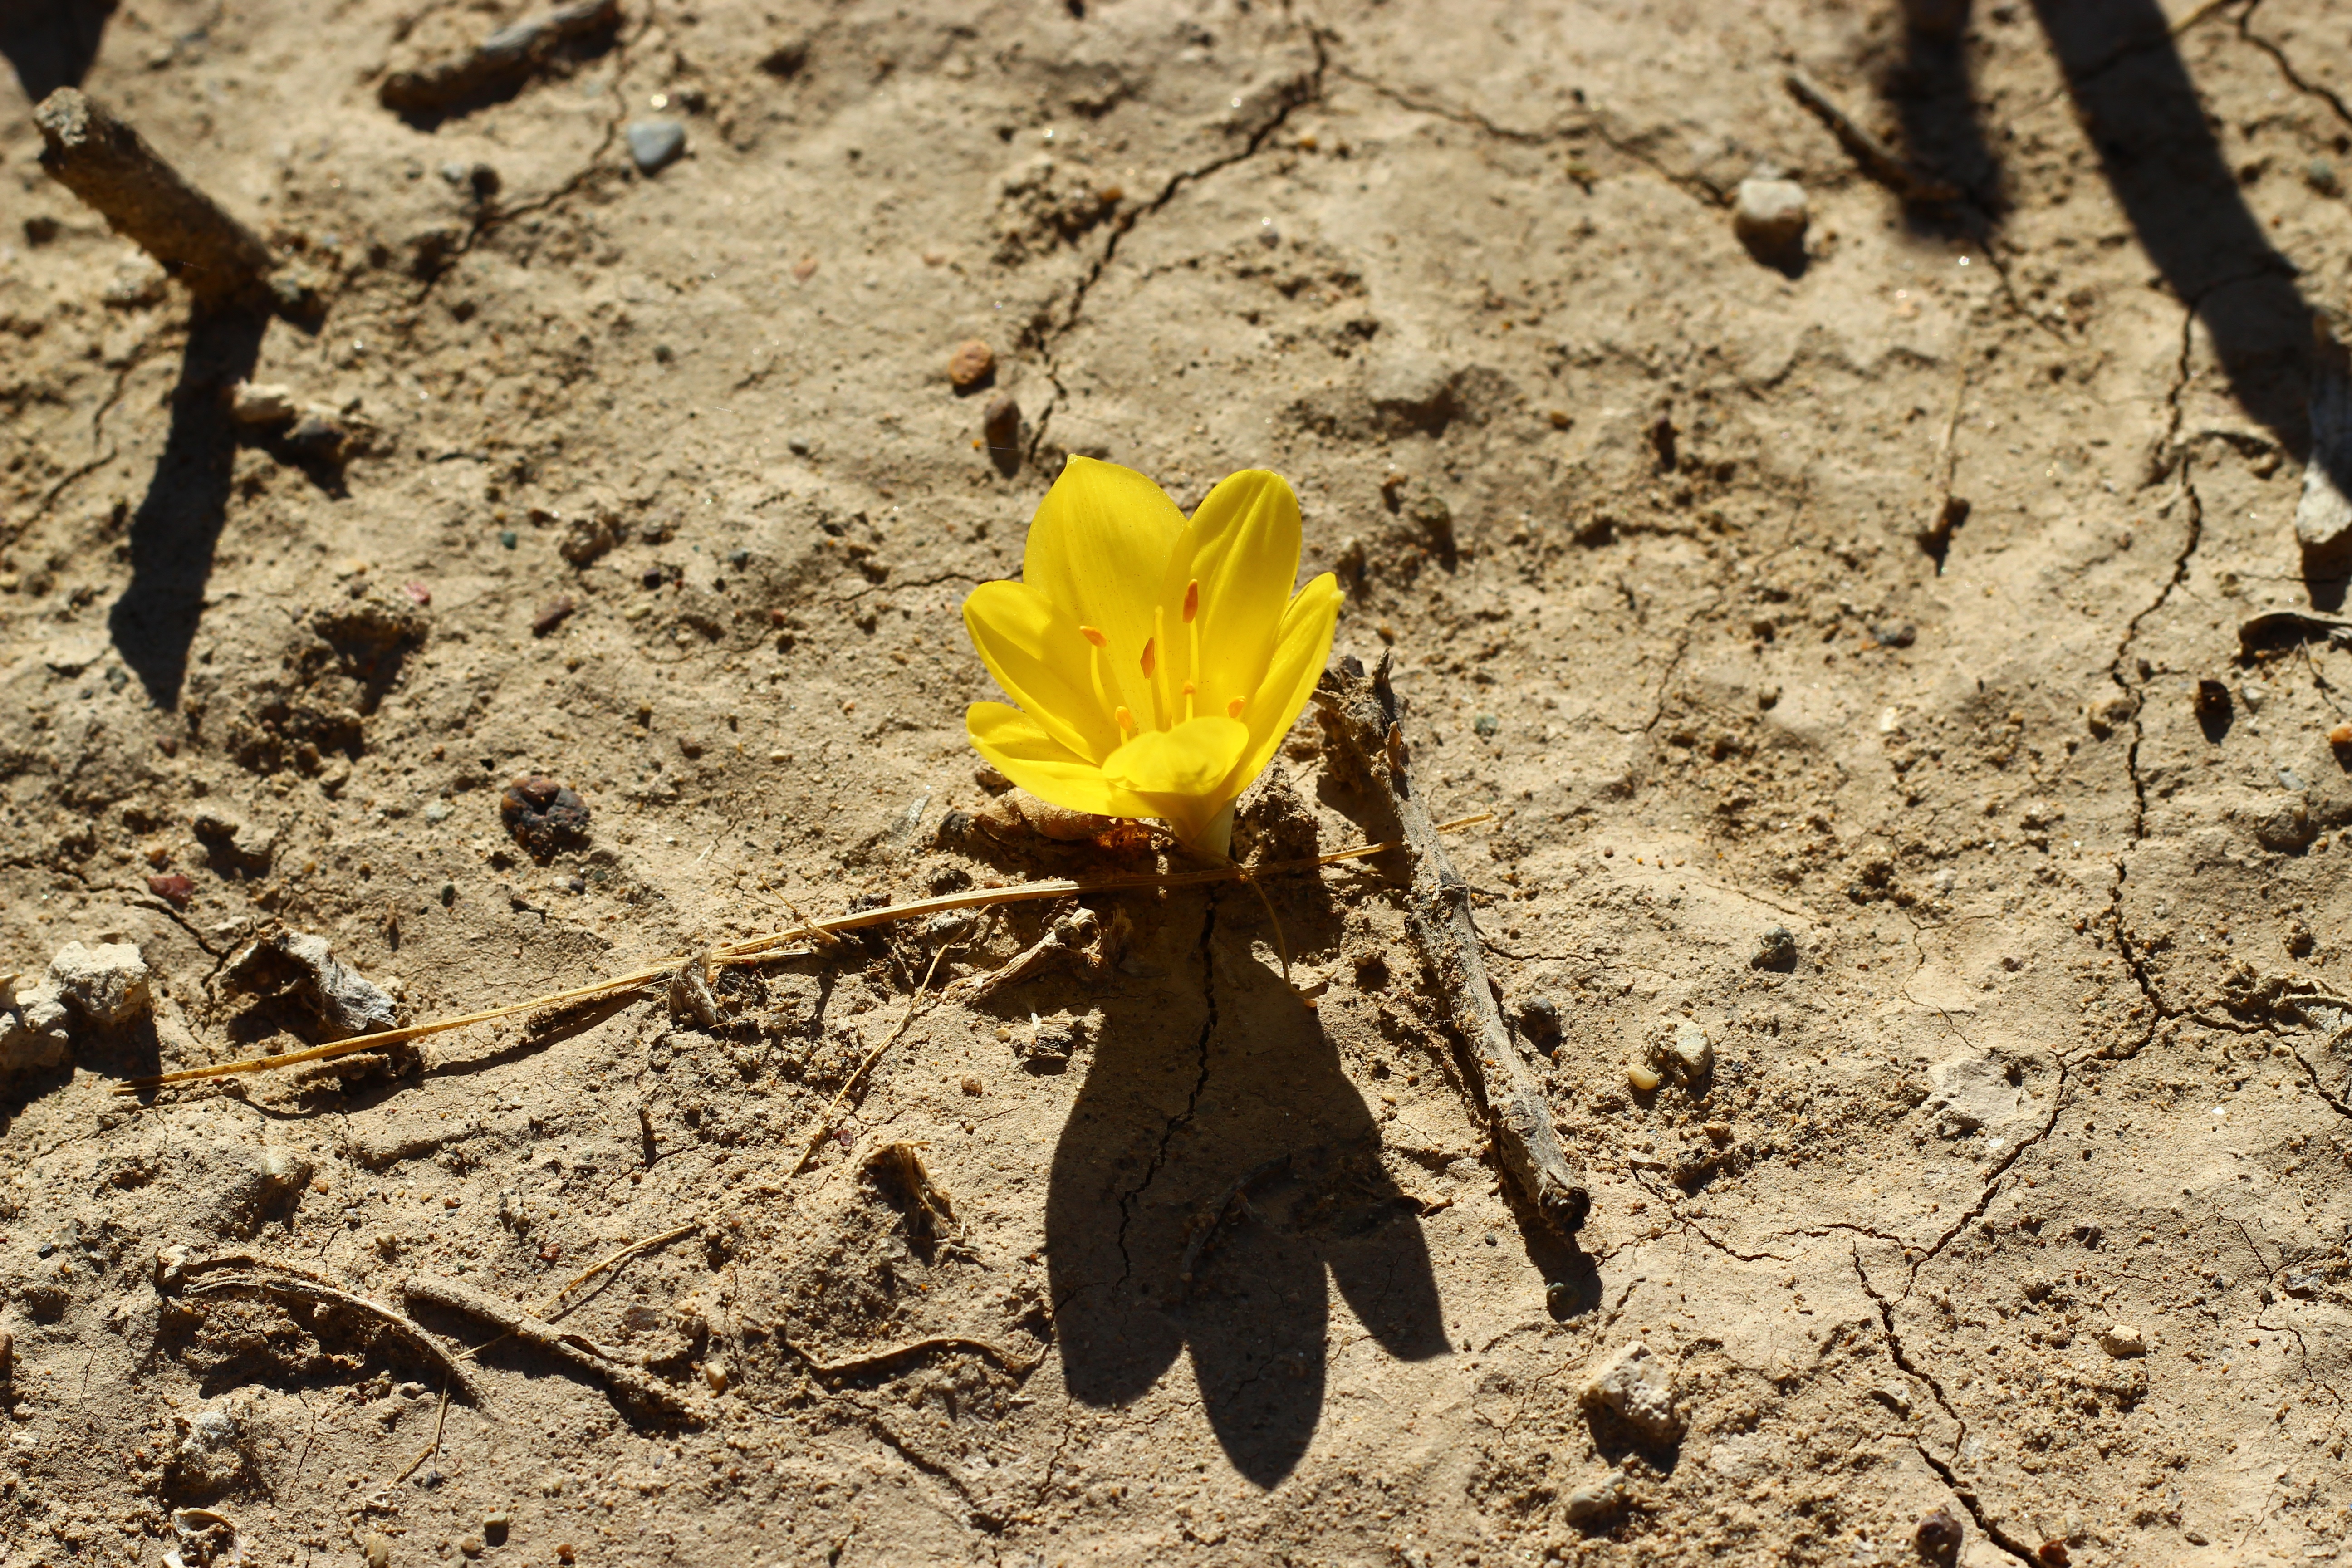
nature, plant, leaf, desert, flower, insect, soil, yellow, flora, fauna, invertebrate, crocus, macro photography, stand alone